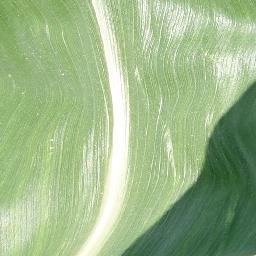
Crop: corn
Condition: (maize)_healthy